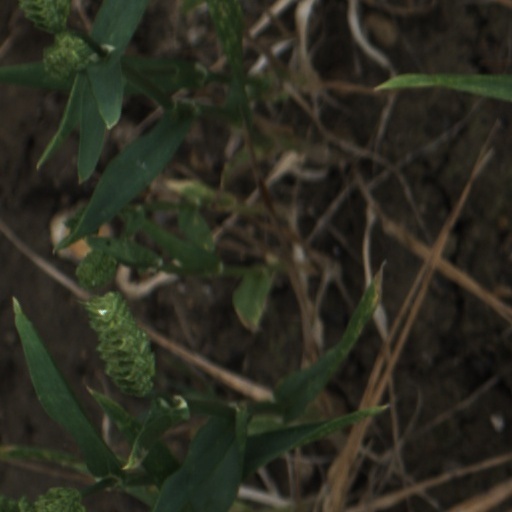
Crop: wheat